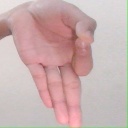
अक्षर: ज्ञ